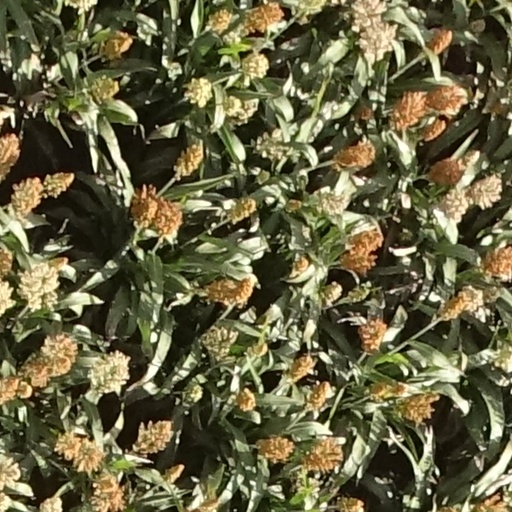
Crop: sorghum